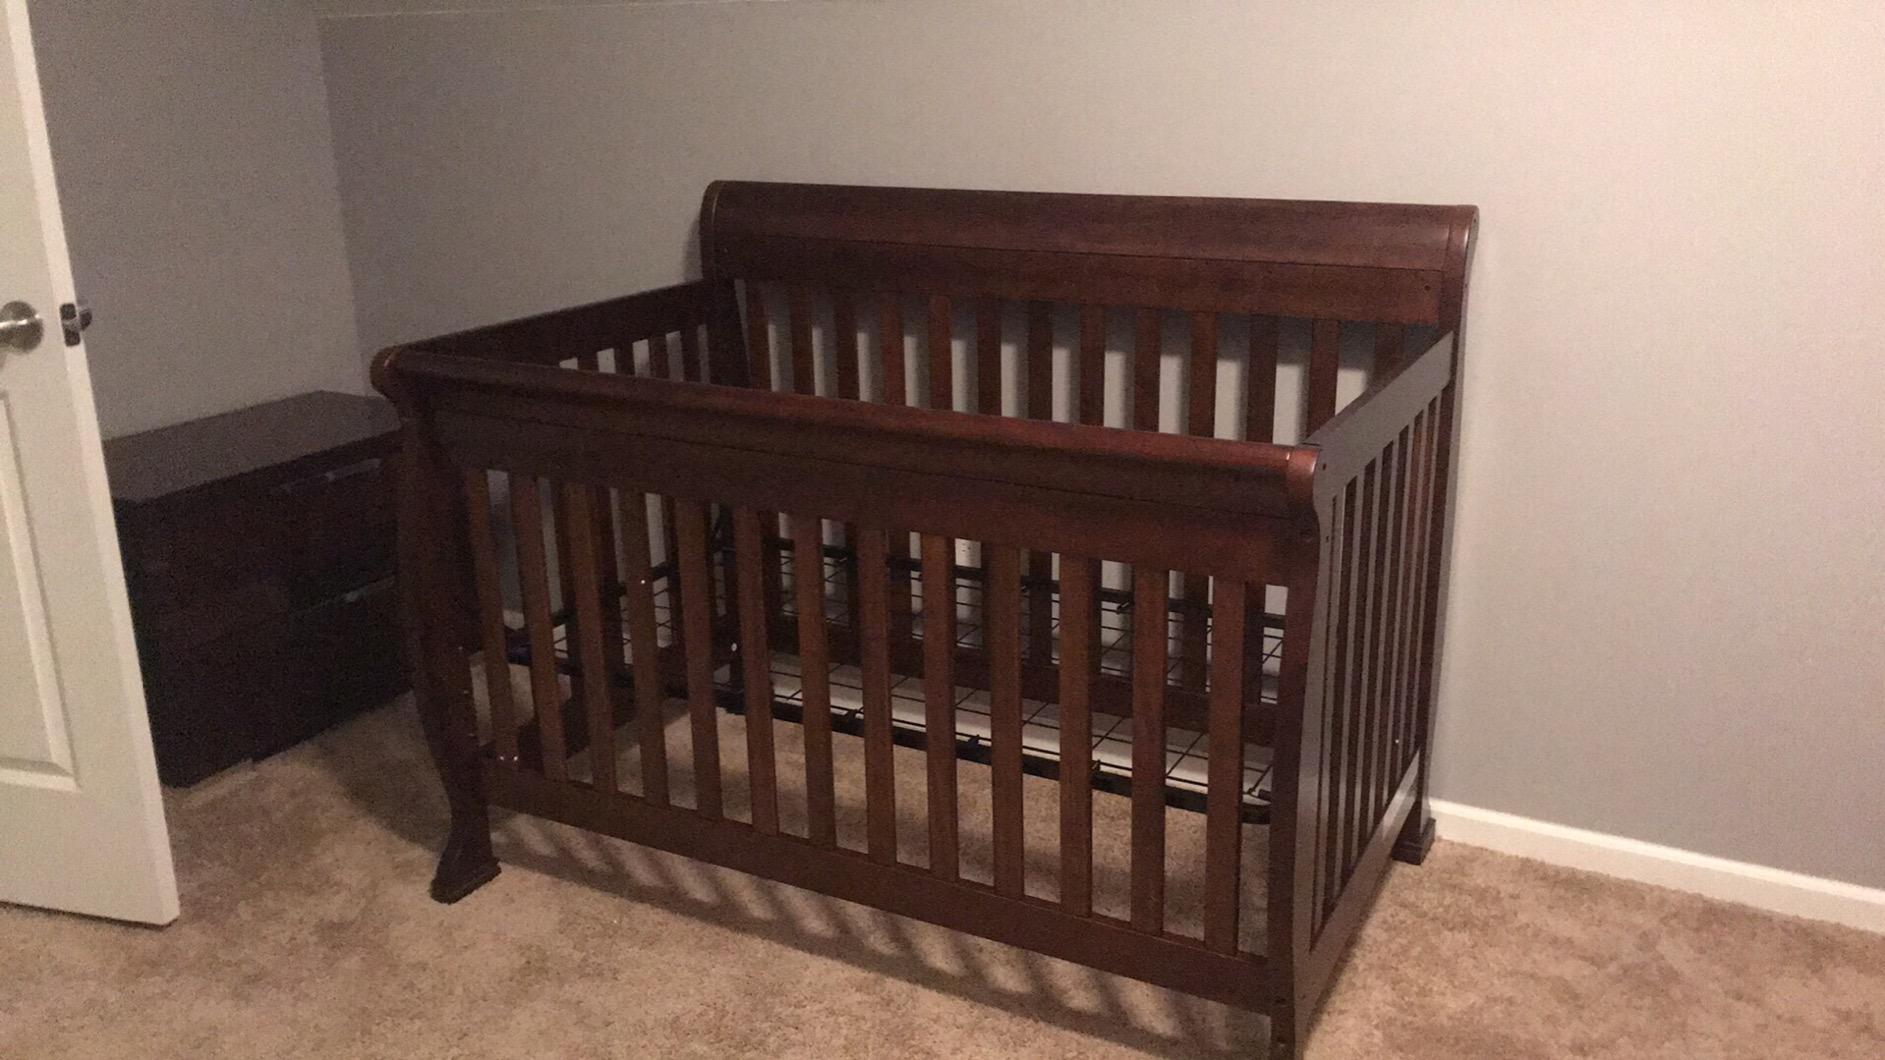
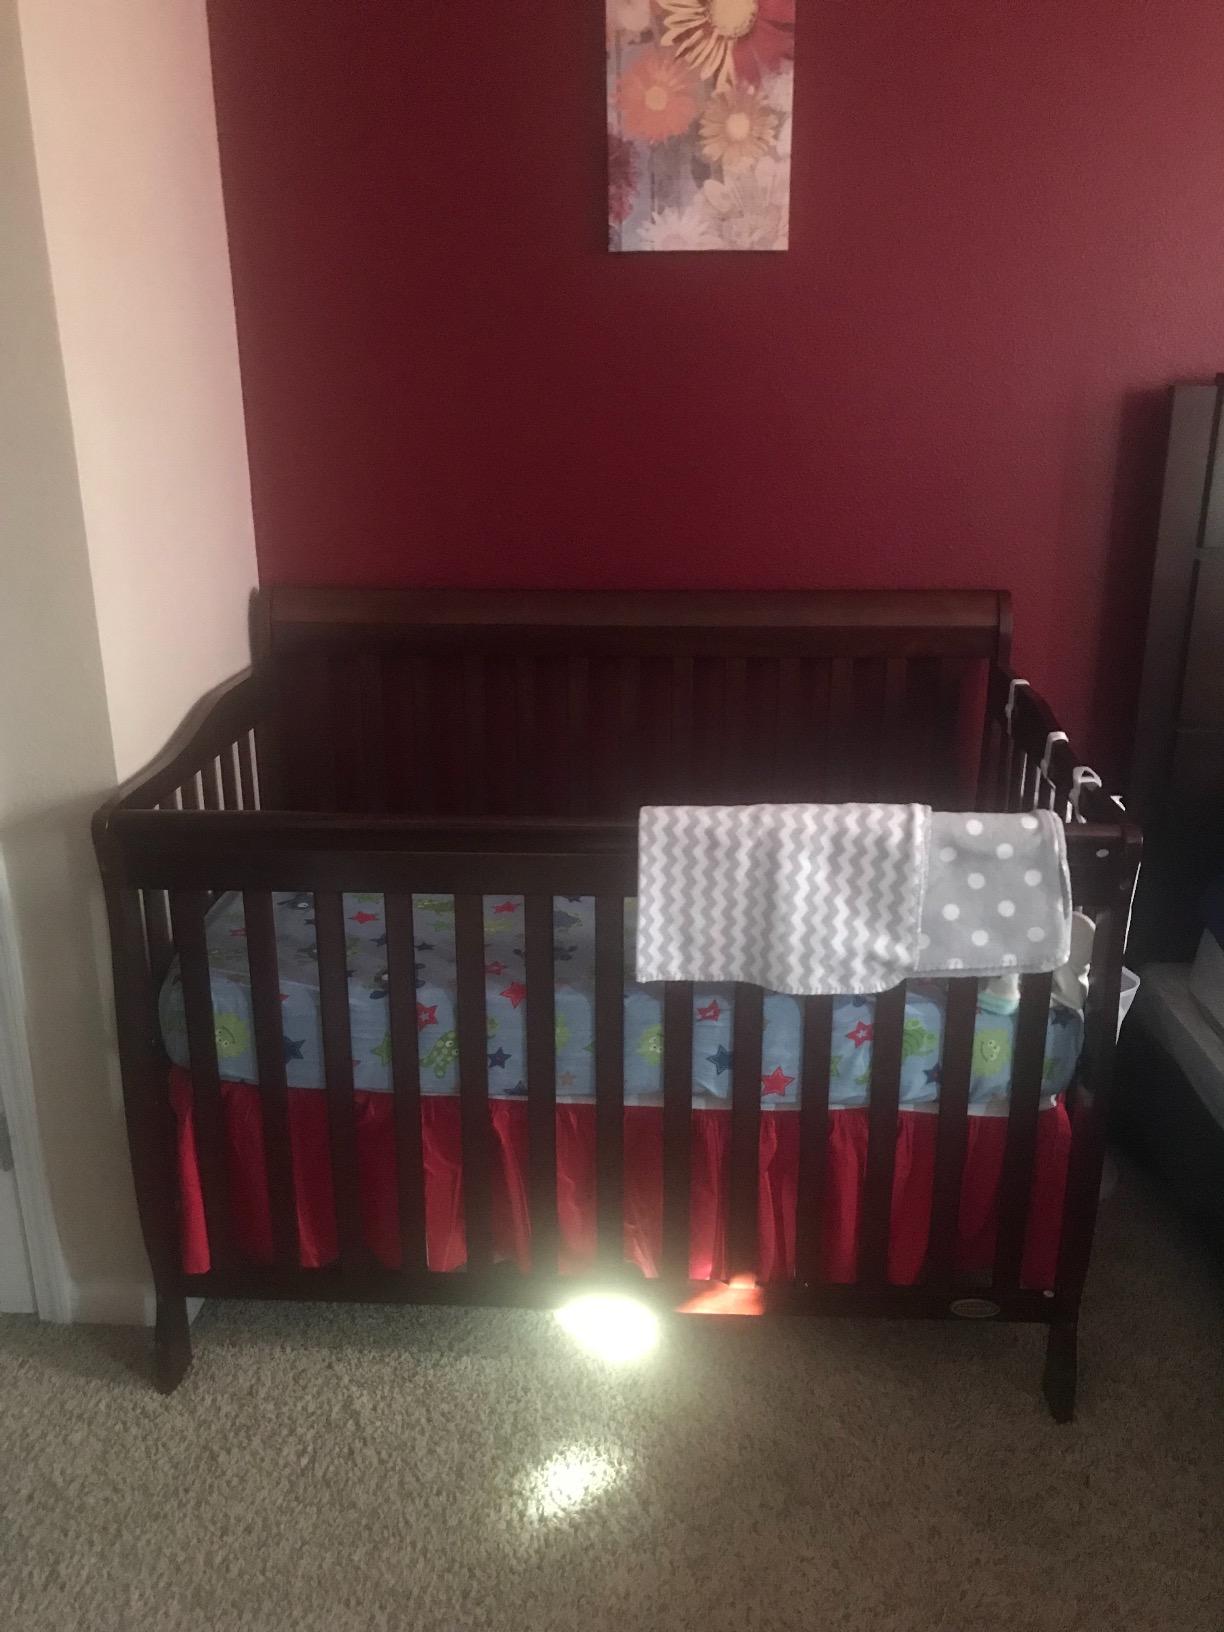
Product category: products_crib
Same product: no